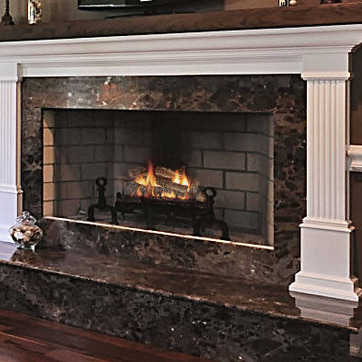
Material: other